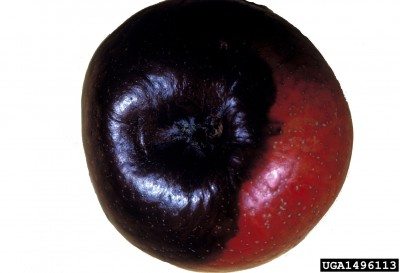
Plant: Apple
Disease: apple black rot